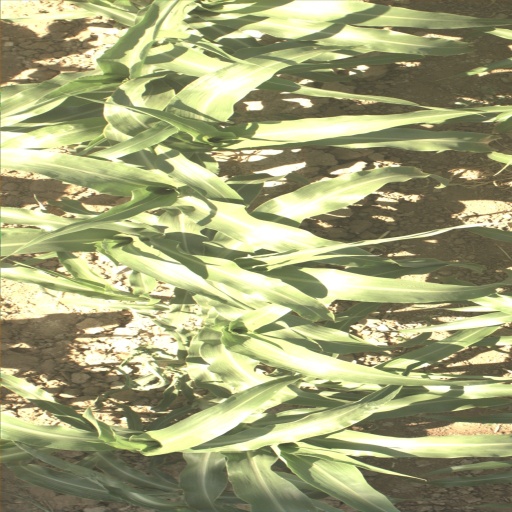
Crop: sorghum